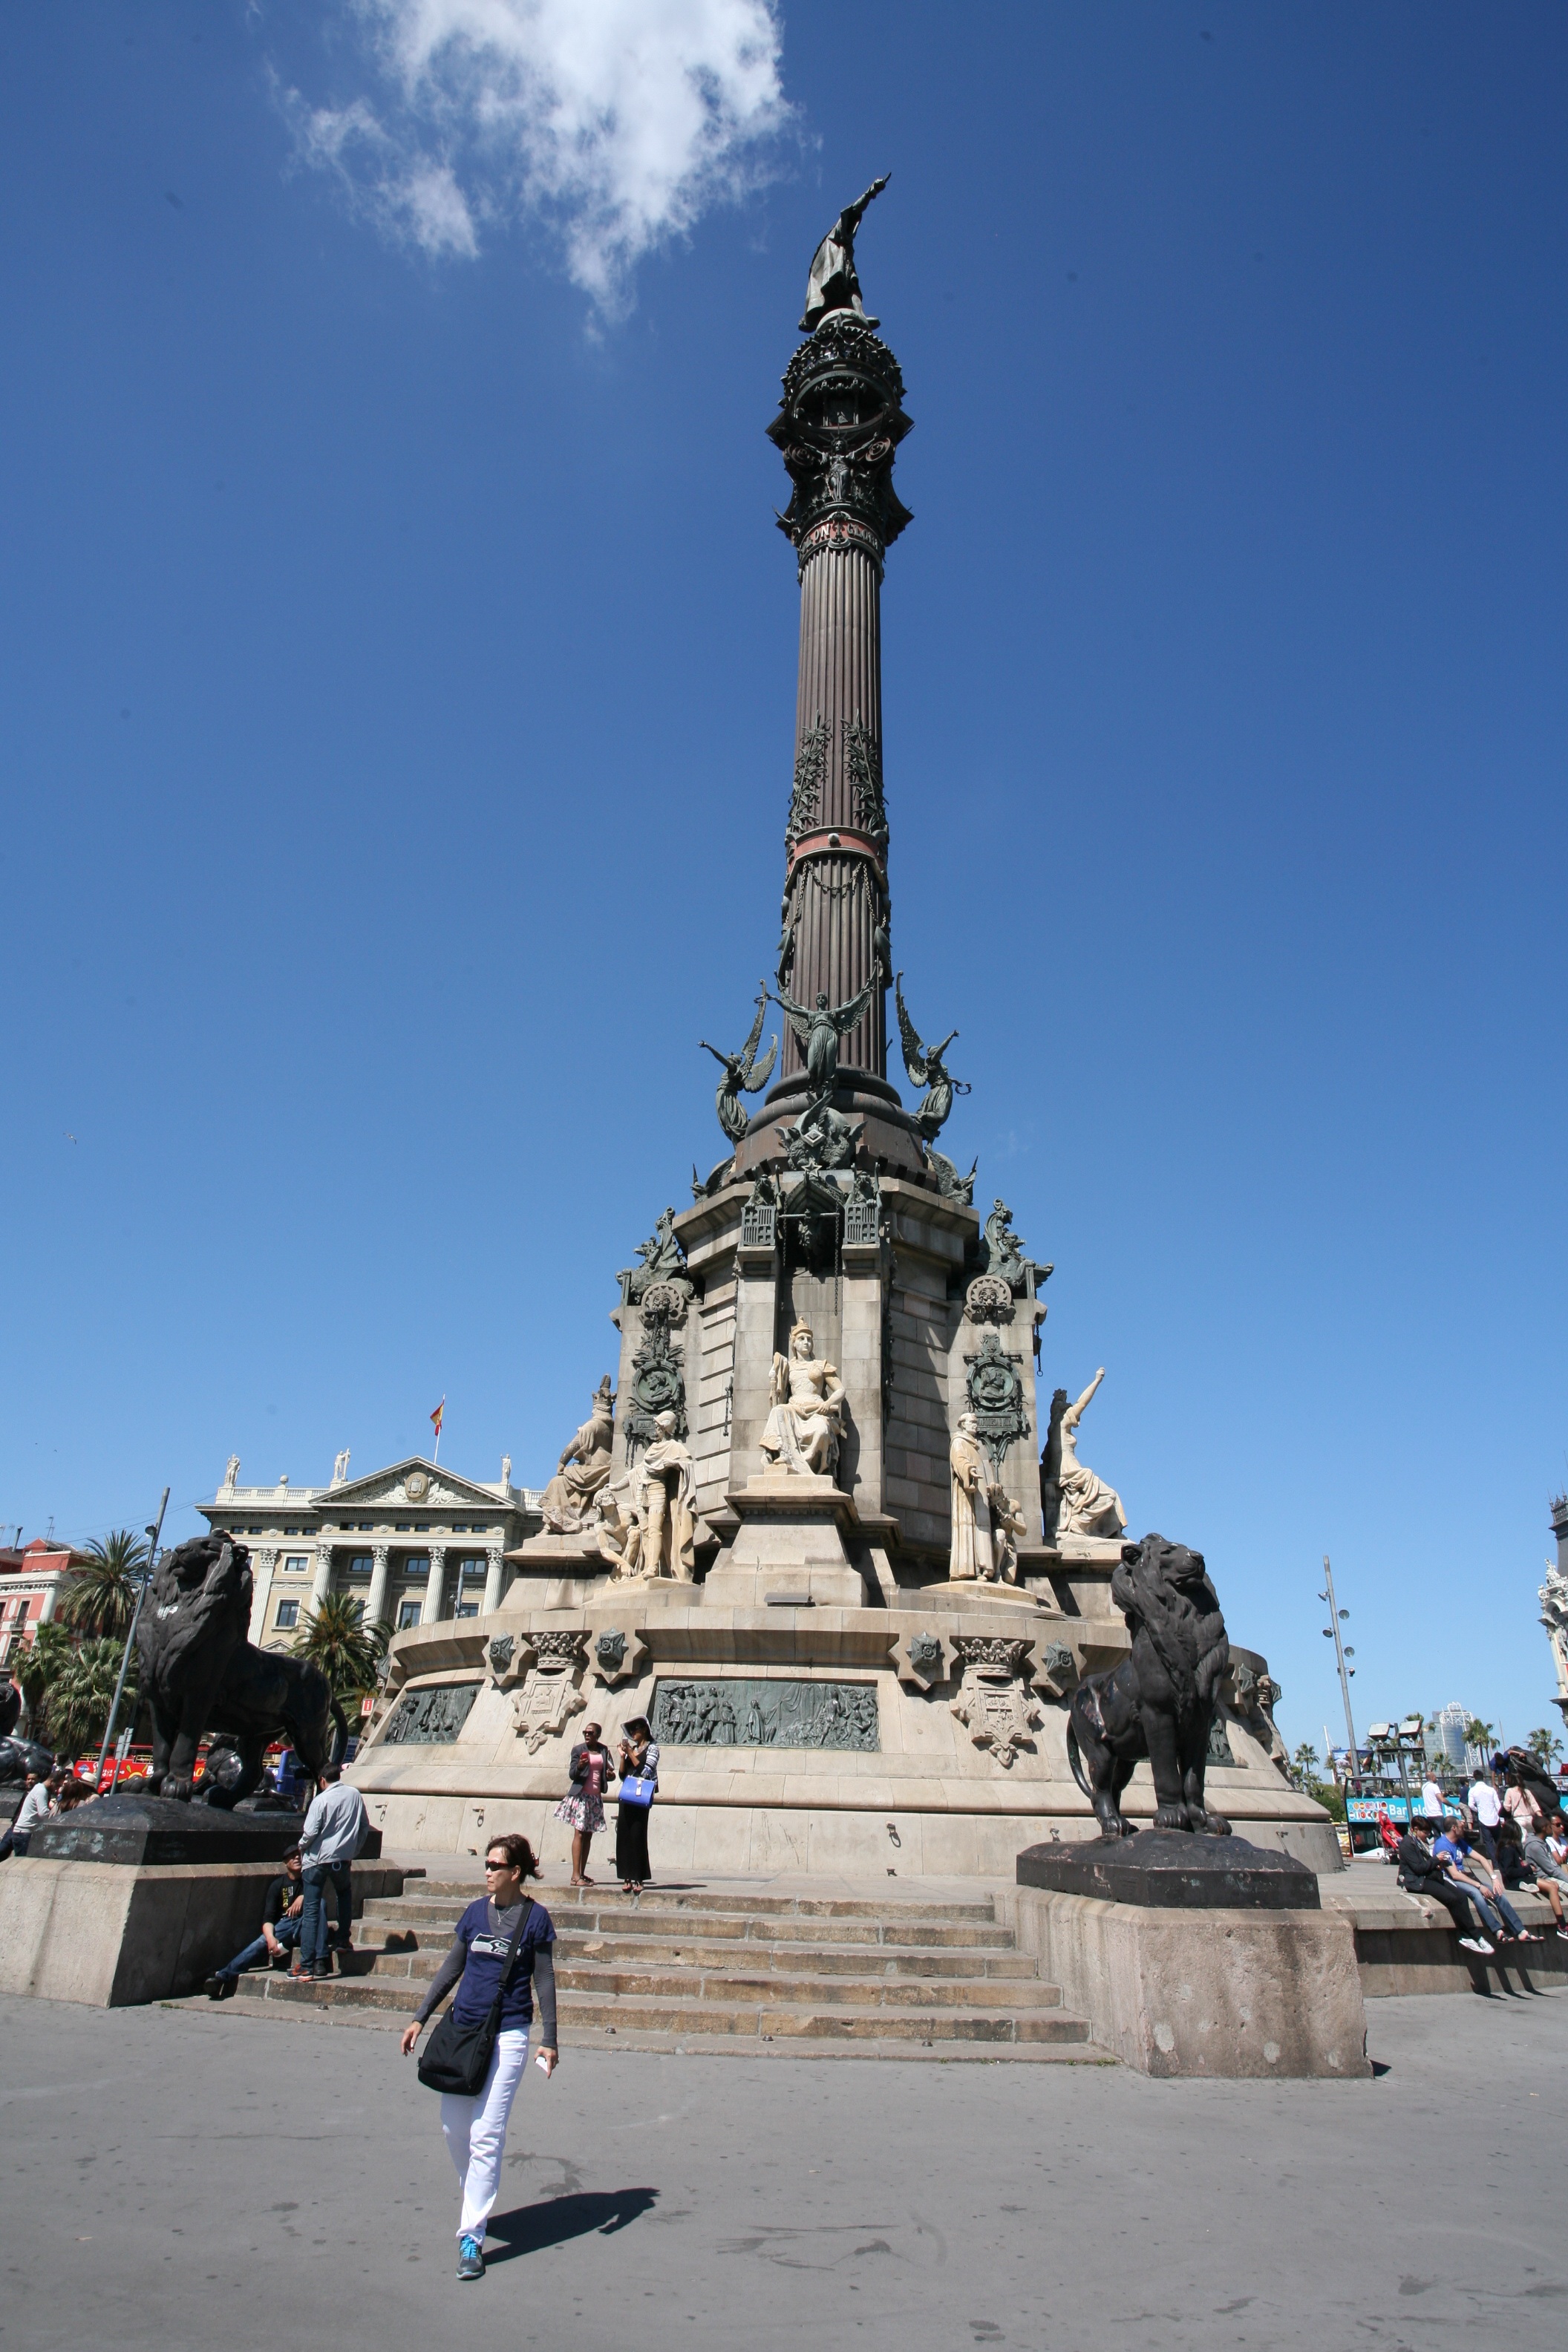
structure, old, stone, monument, travel, statue, tower, landmark, historic, tourism, barcelona, sculpture, memorial, spain, temple, spire, town square, famous, columbus